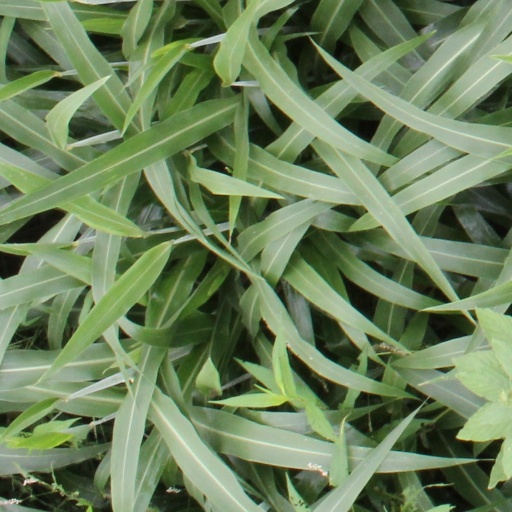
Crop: sorghum